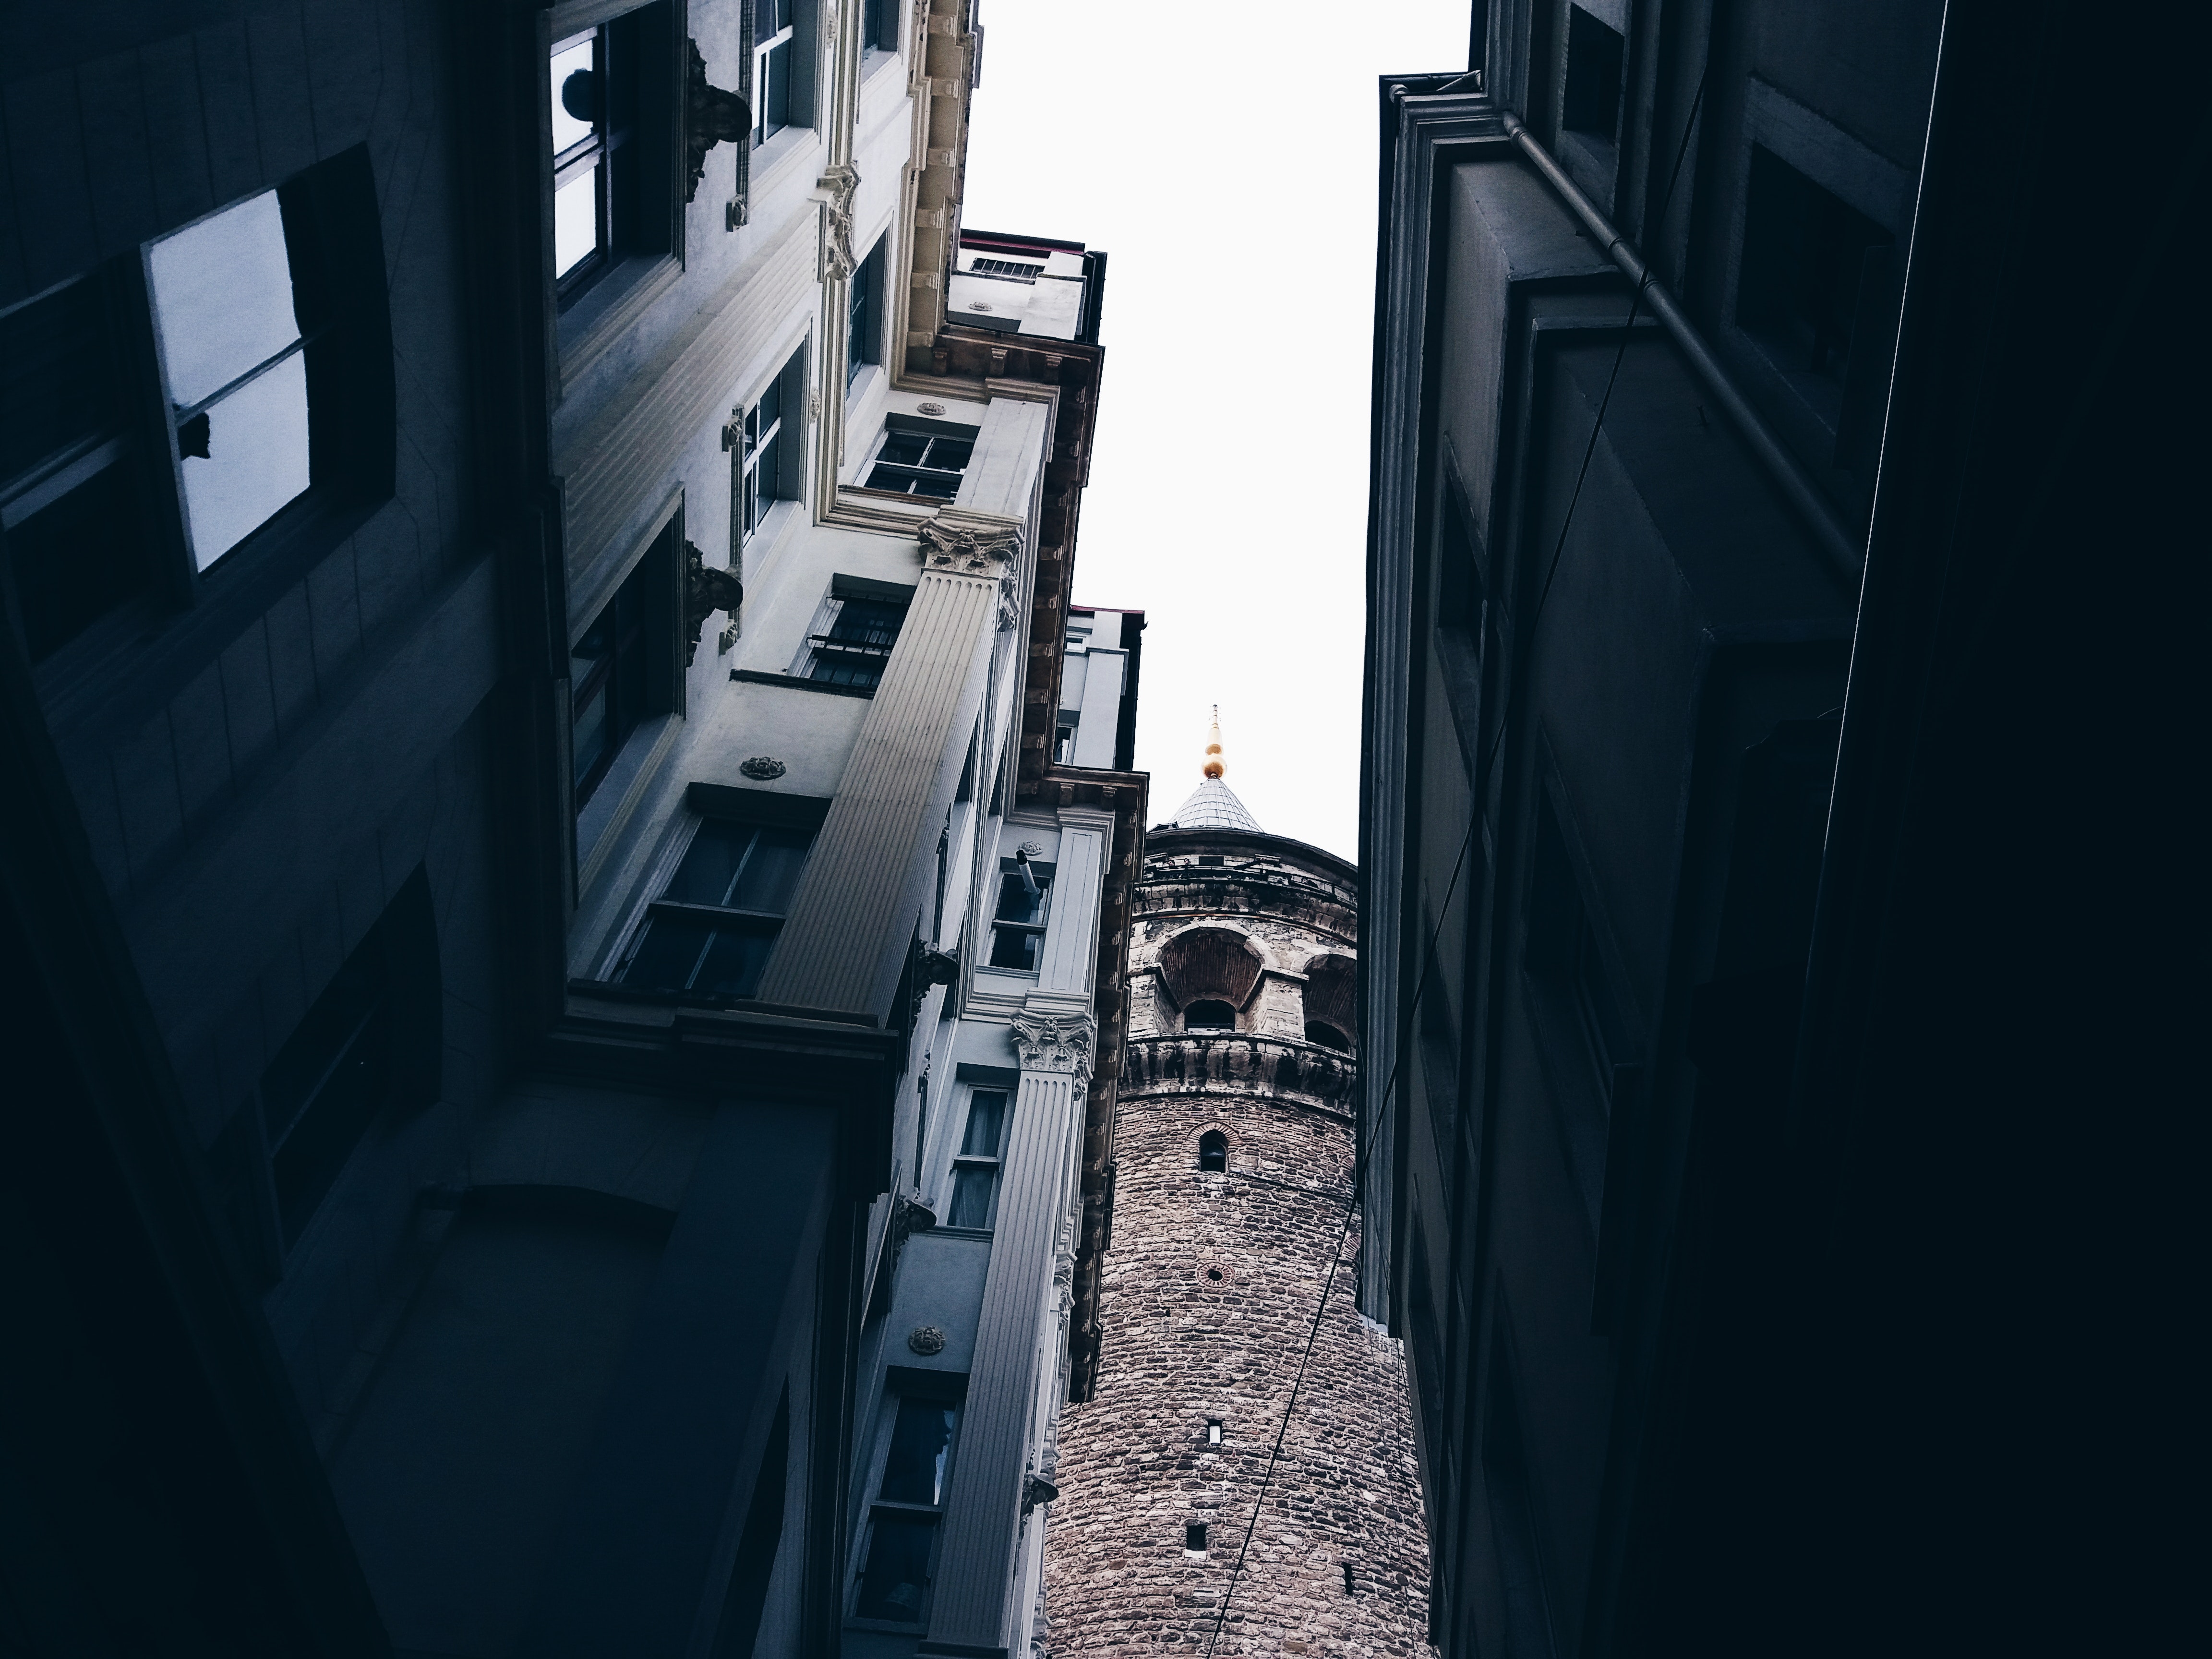
blue, alley, white, black, street, town, architecture, urban area, road, neighbourhood, infrastructure, sky, city, black and white, building, house, photography, window, monochrome, metropolis, facade, Tints and shades, nonbuilding structure